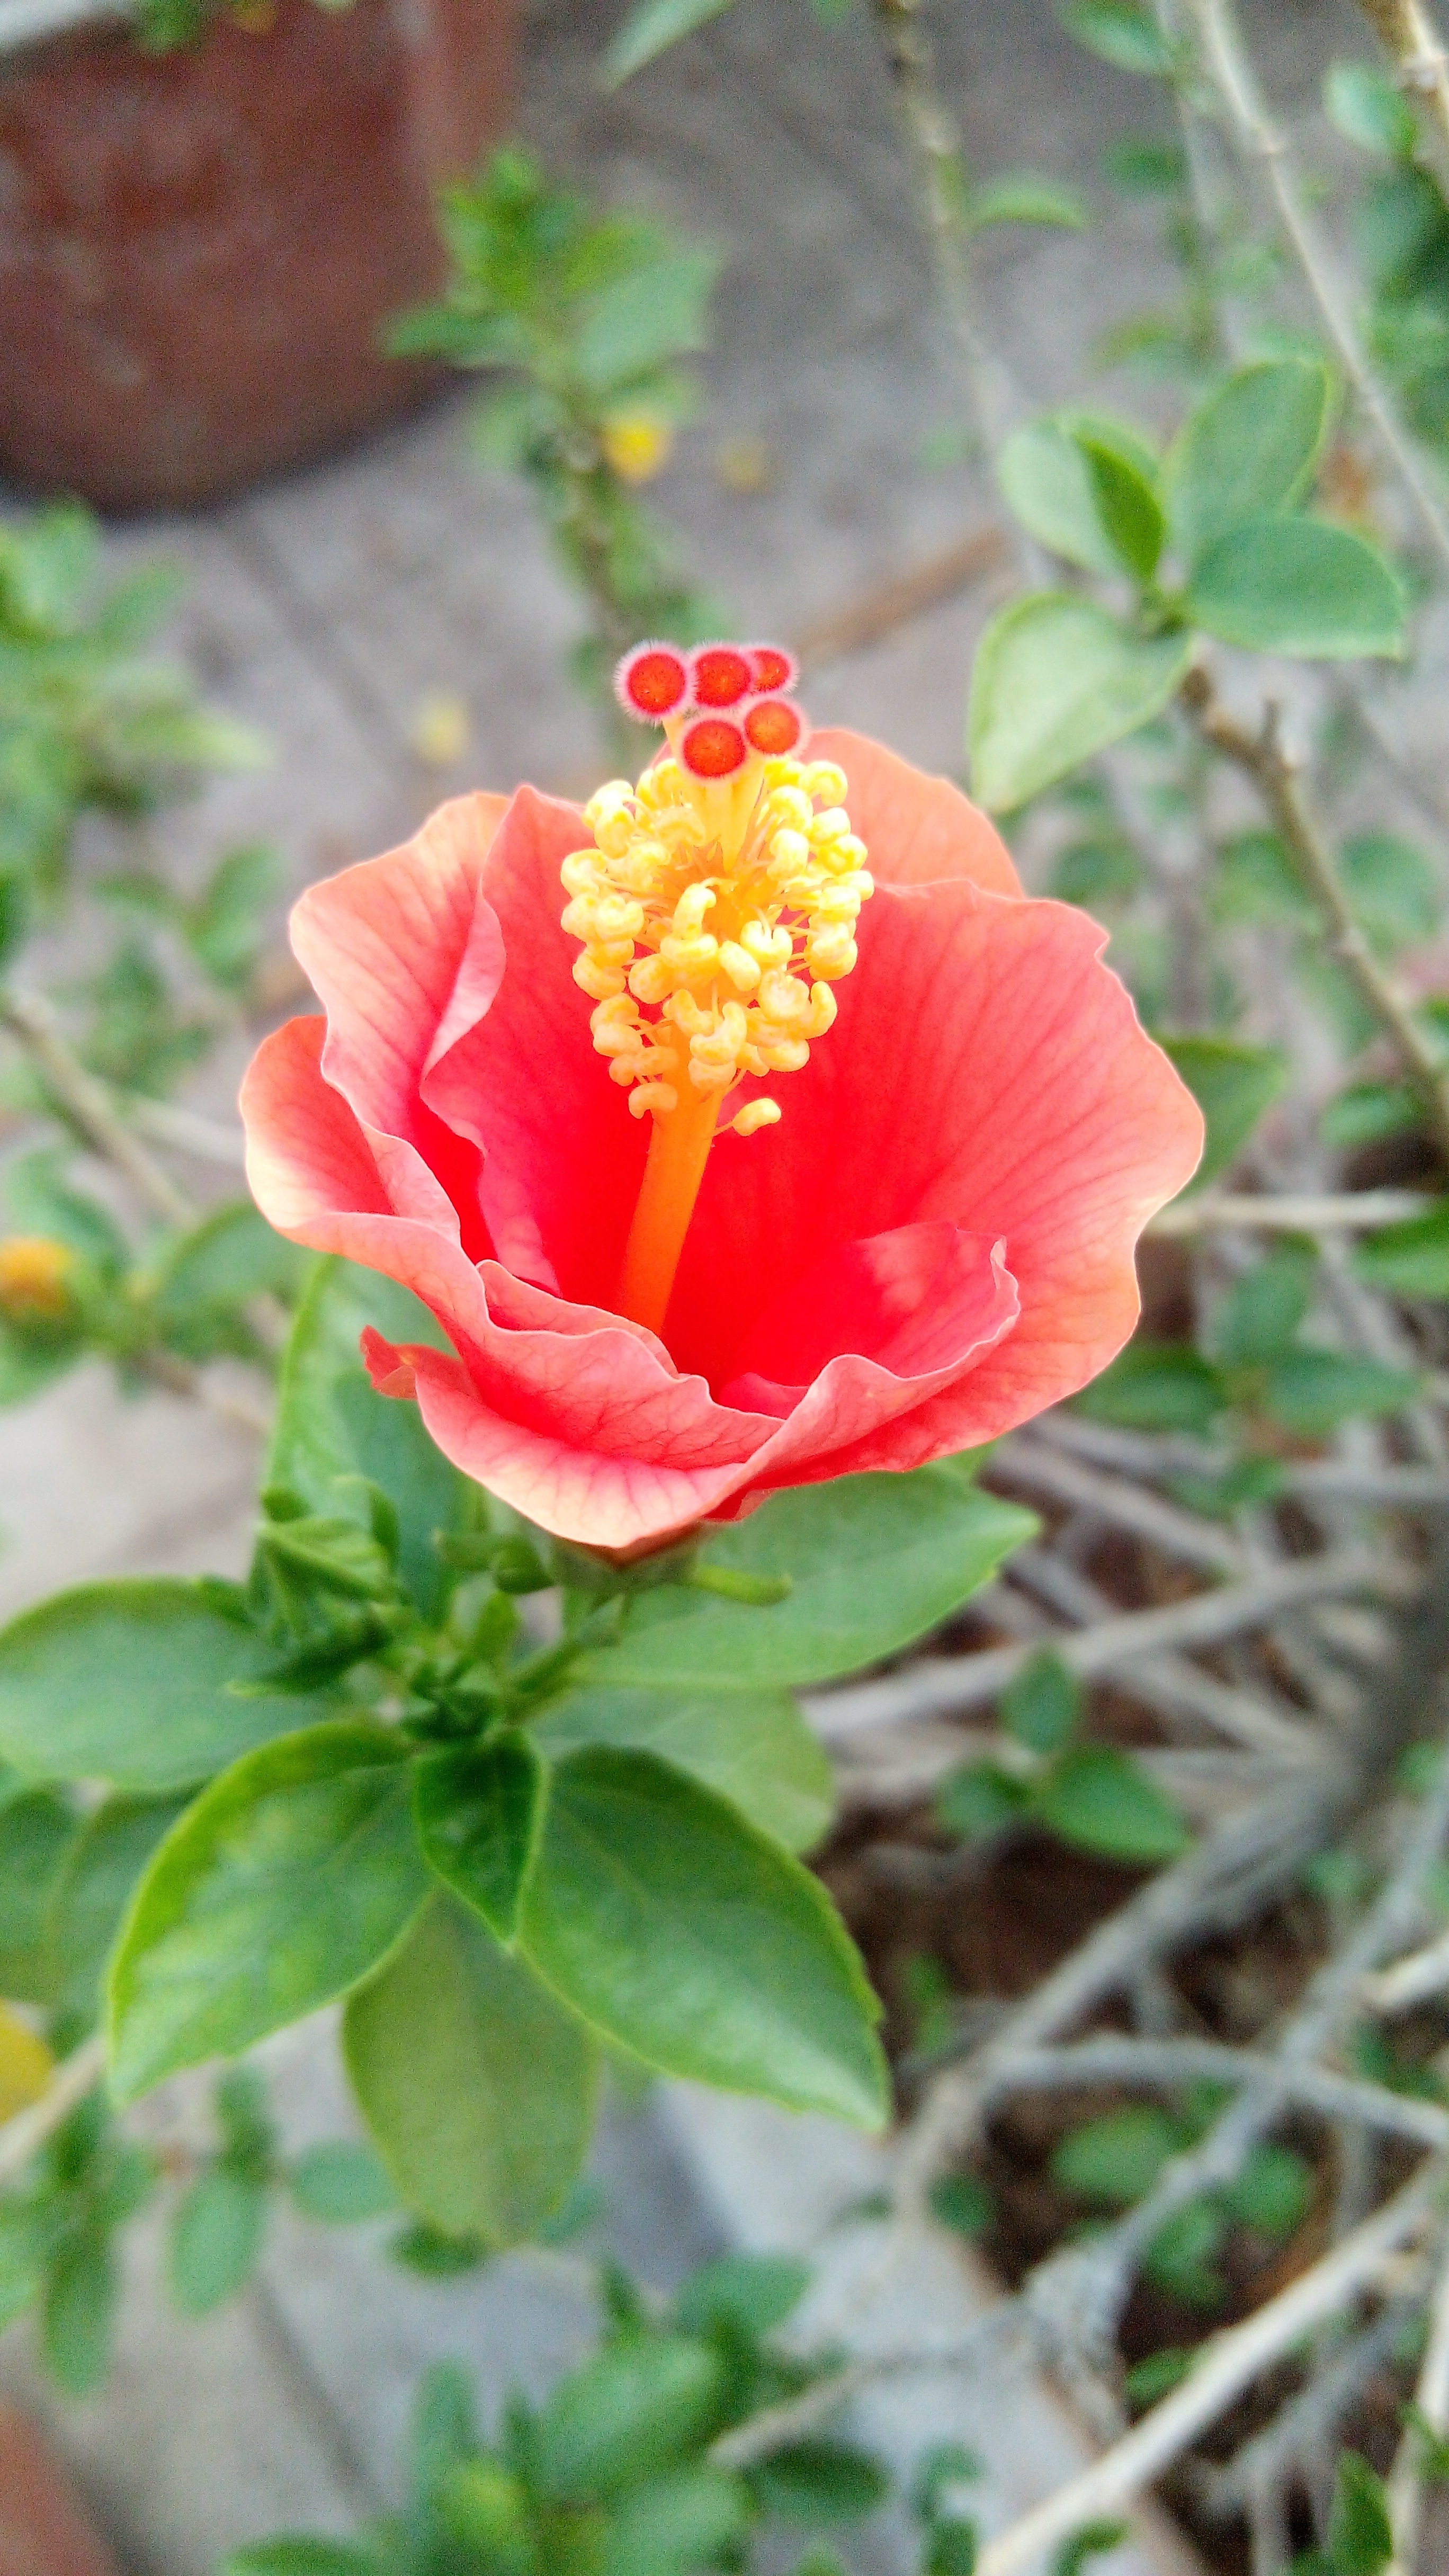
plant, flower, petal, rose, botany, flora, flowering plant, garden roses, land plant